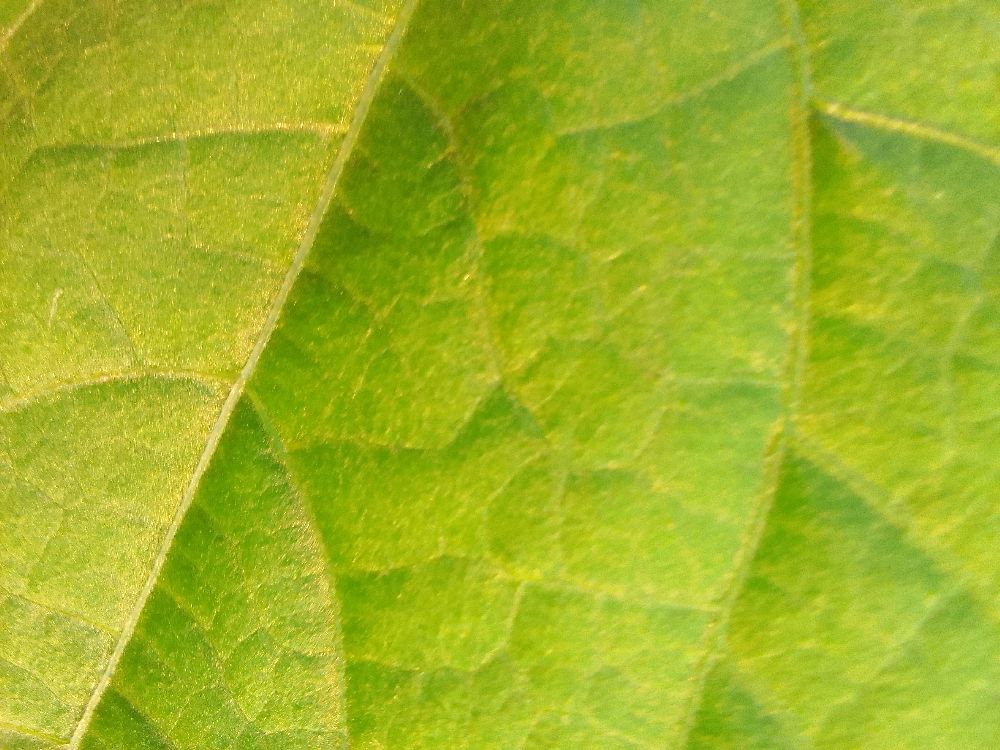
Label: healthy